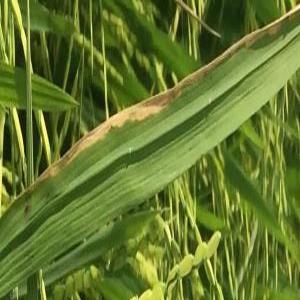
Disease: Bacterialblight